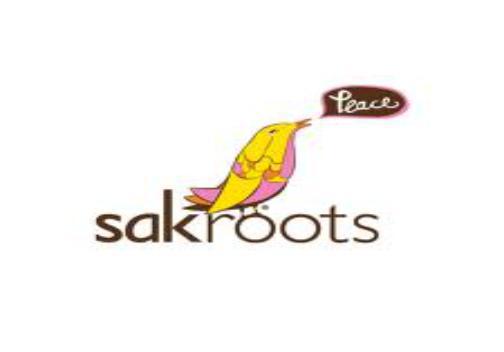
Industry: Clothes